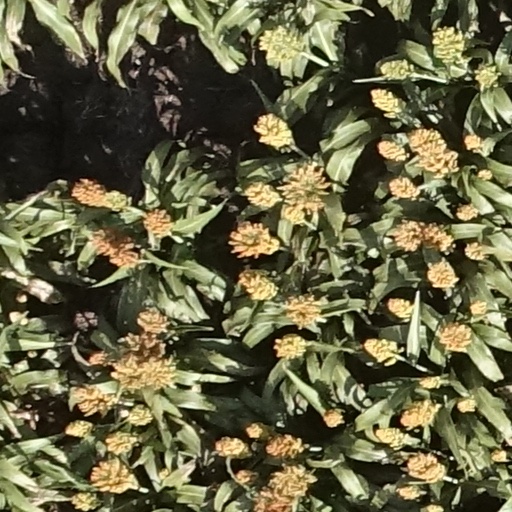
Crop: sorghum